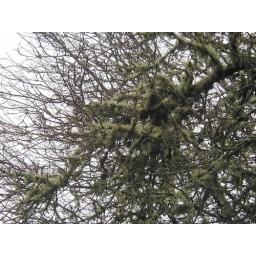
Moss-covered trees in Northern California seen during a highway stop in 2002.